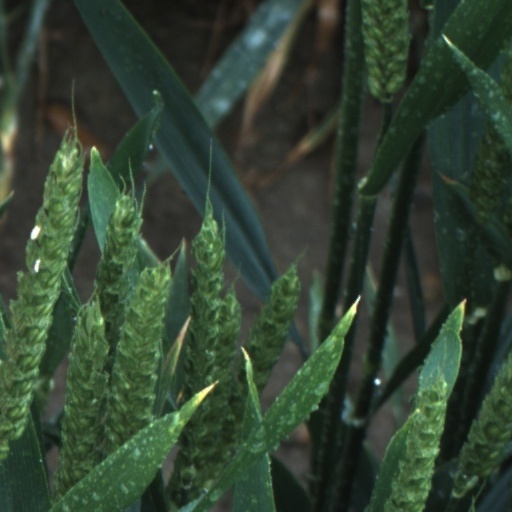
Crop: wheat